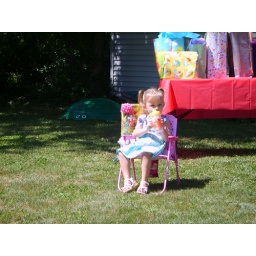
sitting in her princess chair